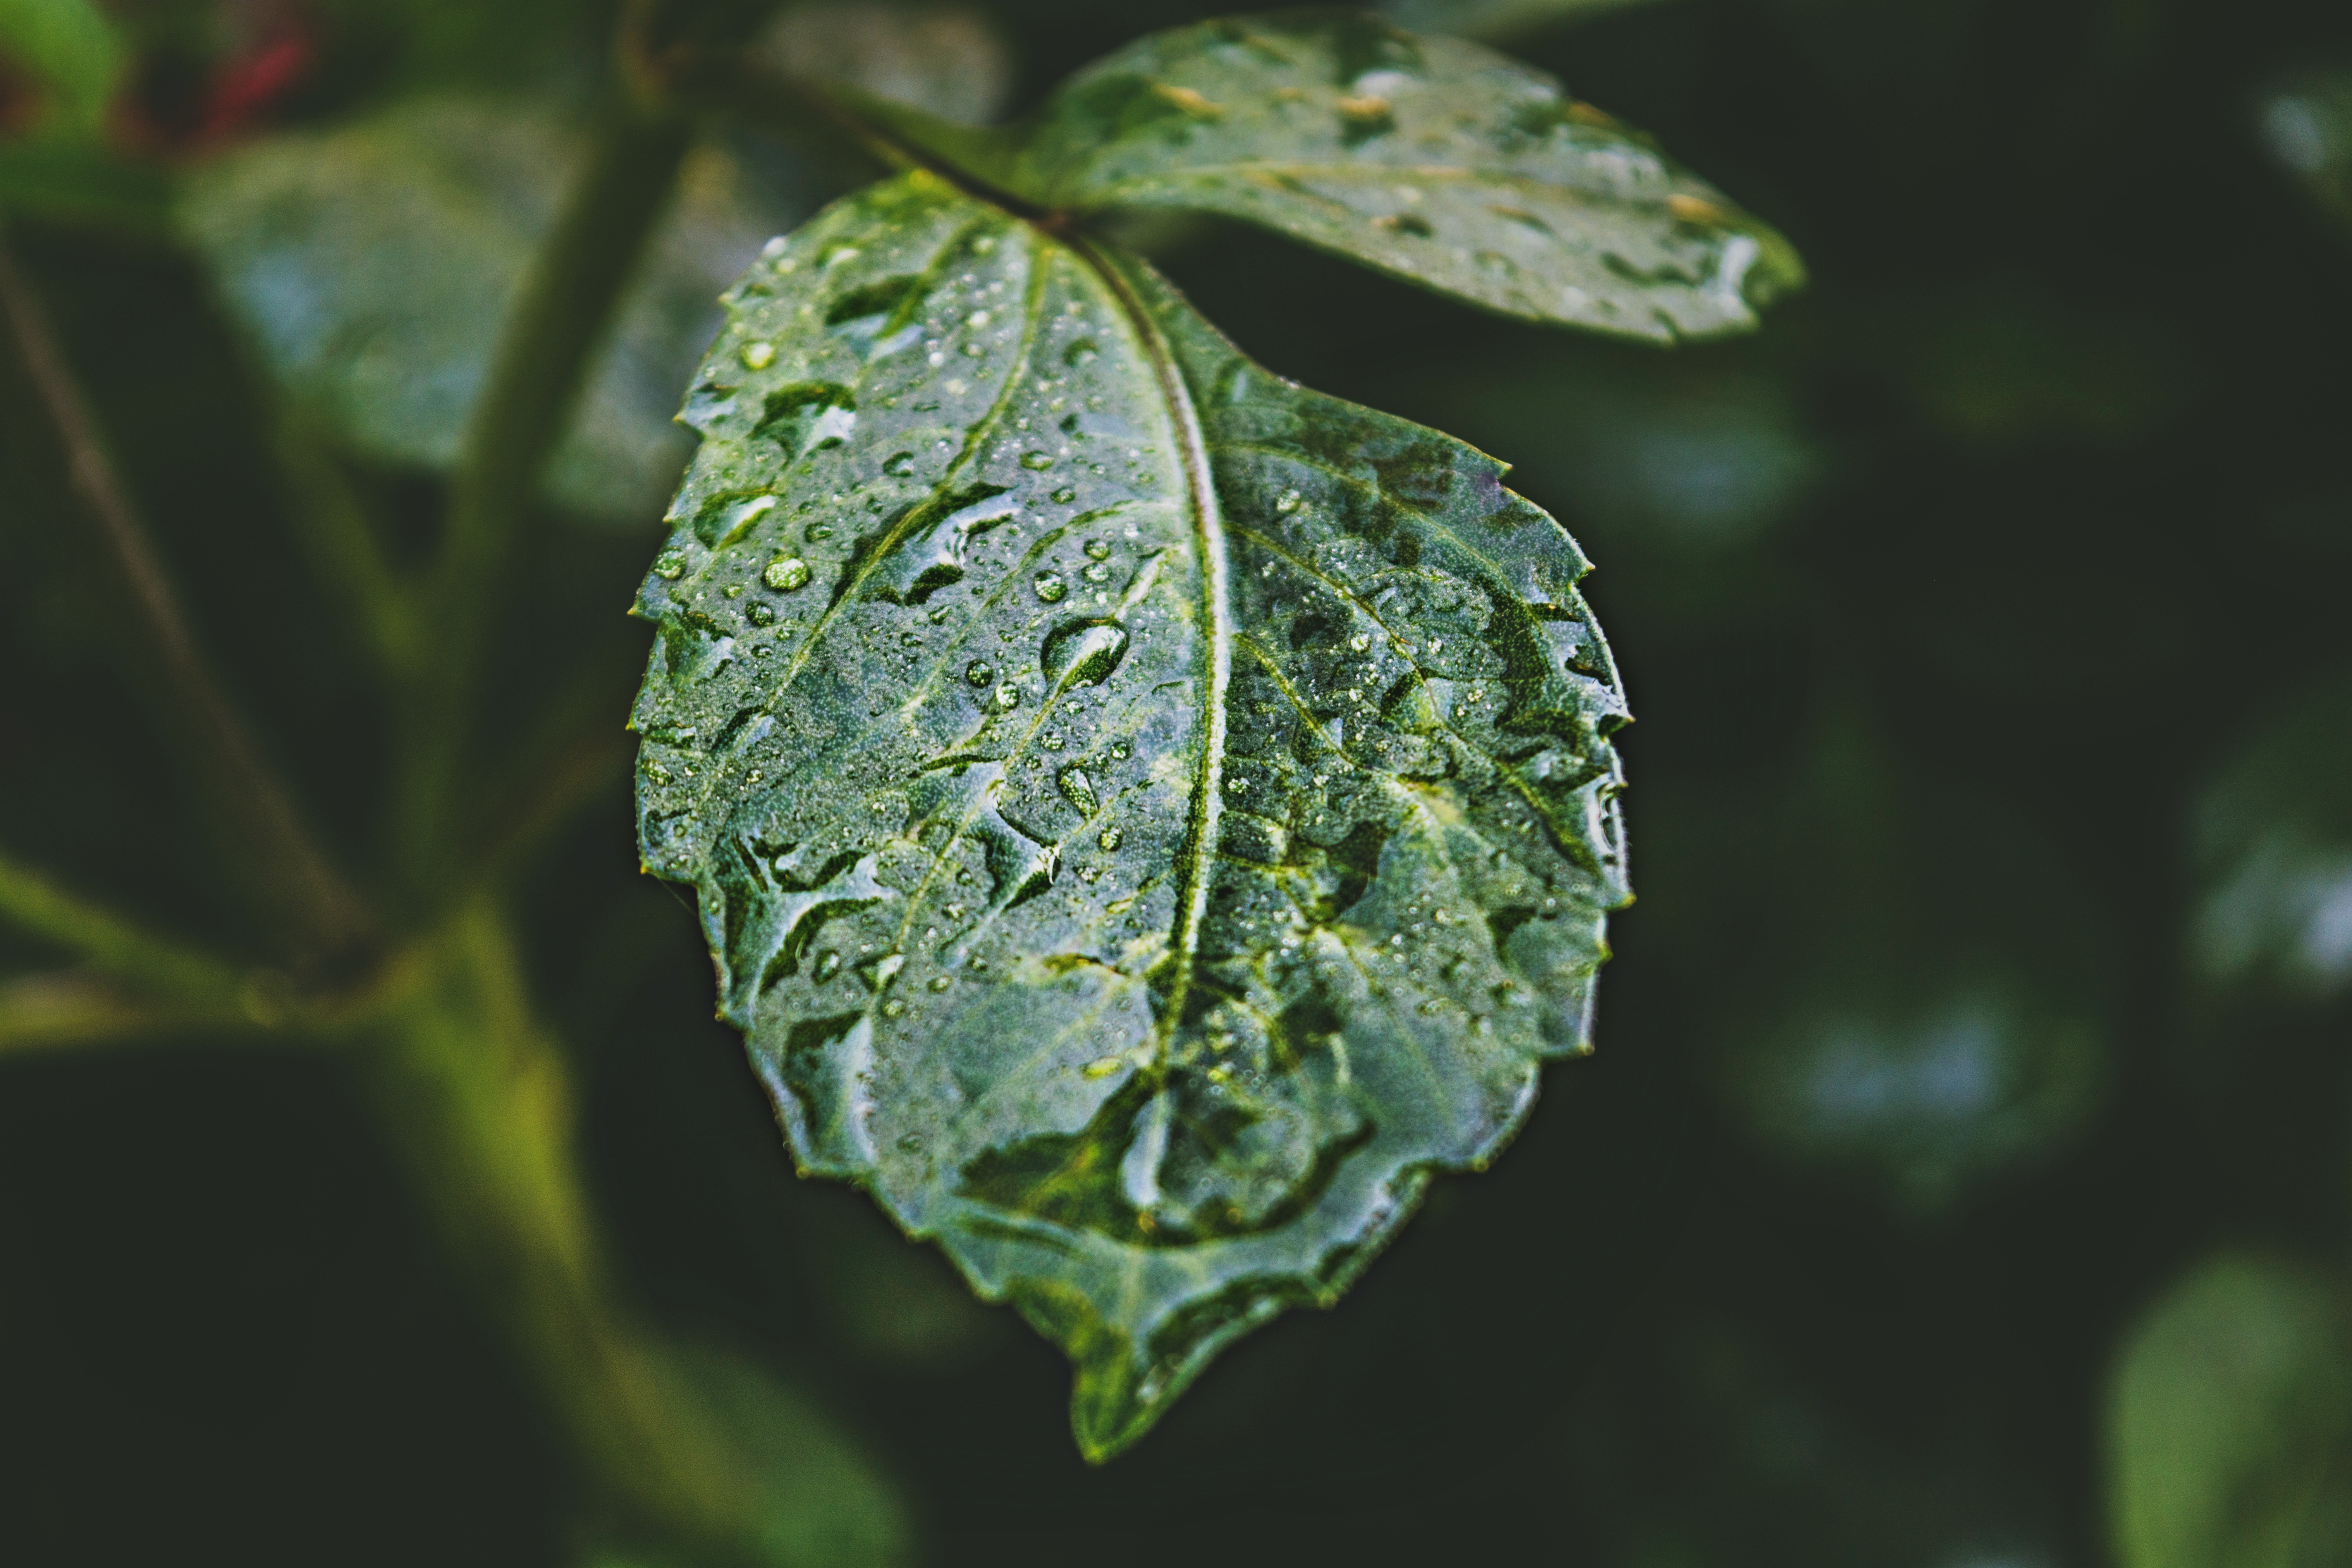
nature, raindrop, leaf, green, water, macro photography, drop, plant pathology, moisture, dew